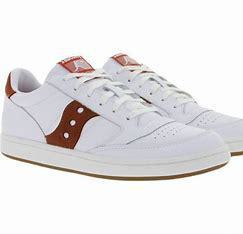
Brand: Saucony
Model: Jazz Court